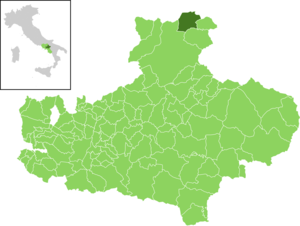
Greci est une commune italienne de moins de 700 habitants située dans la province d'Avellino dans la région Campanie en Italie méridionale.